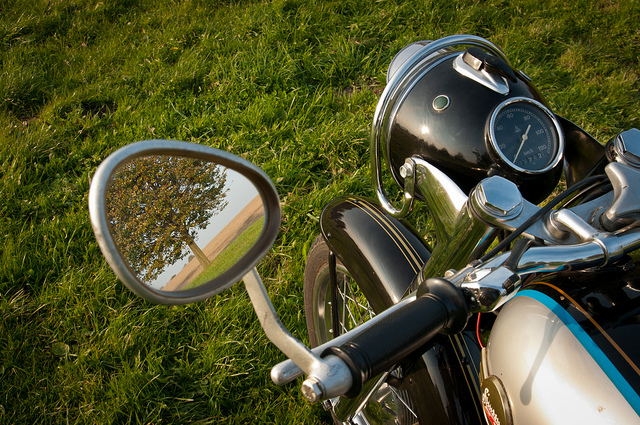
user: Given an image and a question. Answer the question in a short answer. Question: What is the proper equipment for this vehicle? Short Answer:
assistant: helmet